West Curry

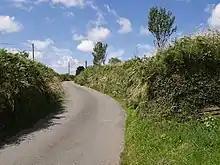
Lane to West Curry

West Curry is a farm north of Bennacott in north Cornwall, England, UK.